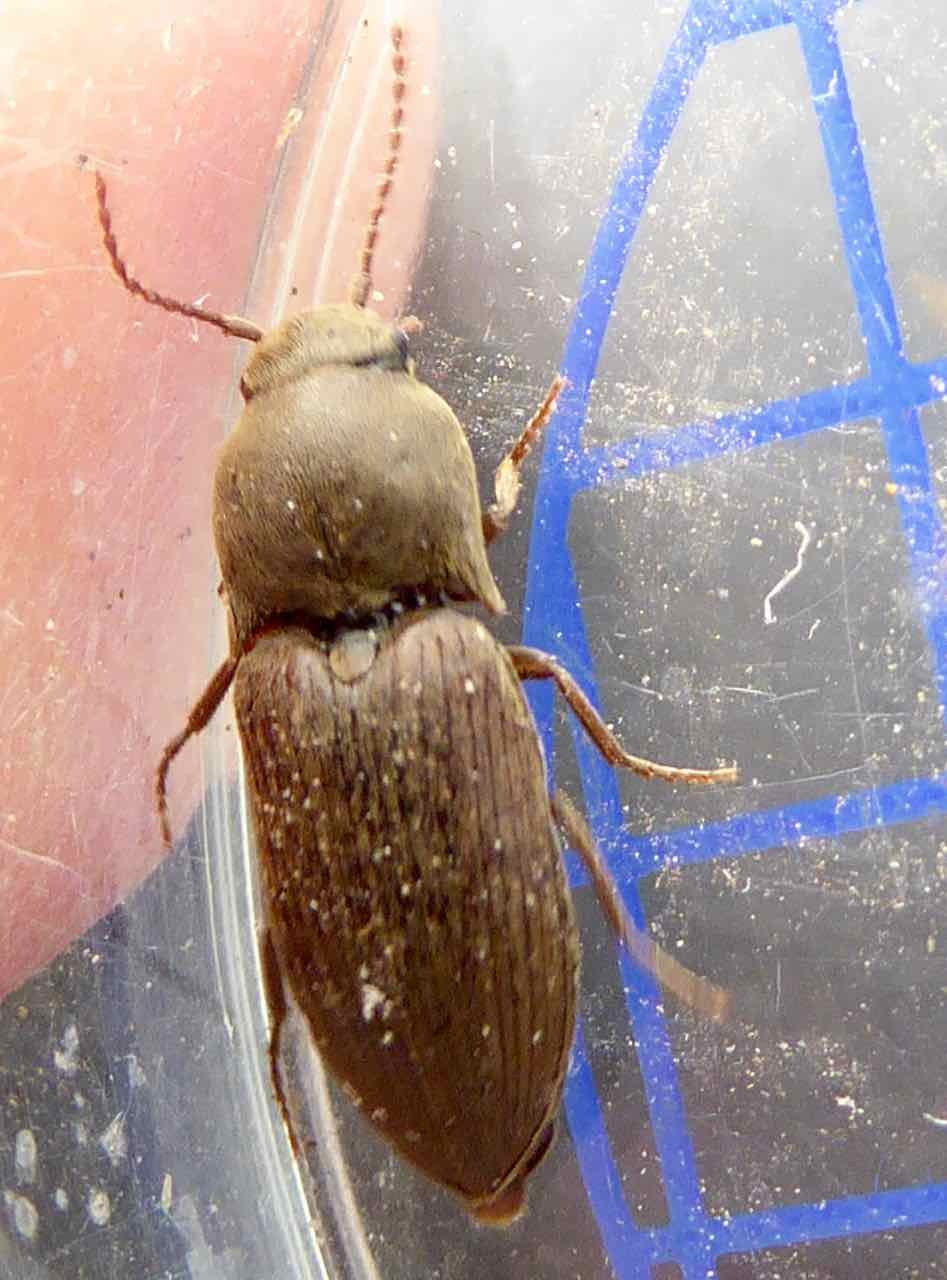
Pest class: clickbeetles_wireworms